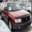
Label: automobile